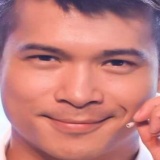
ca sĩ Trương Thế Vinh